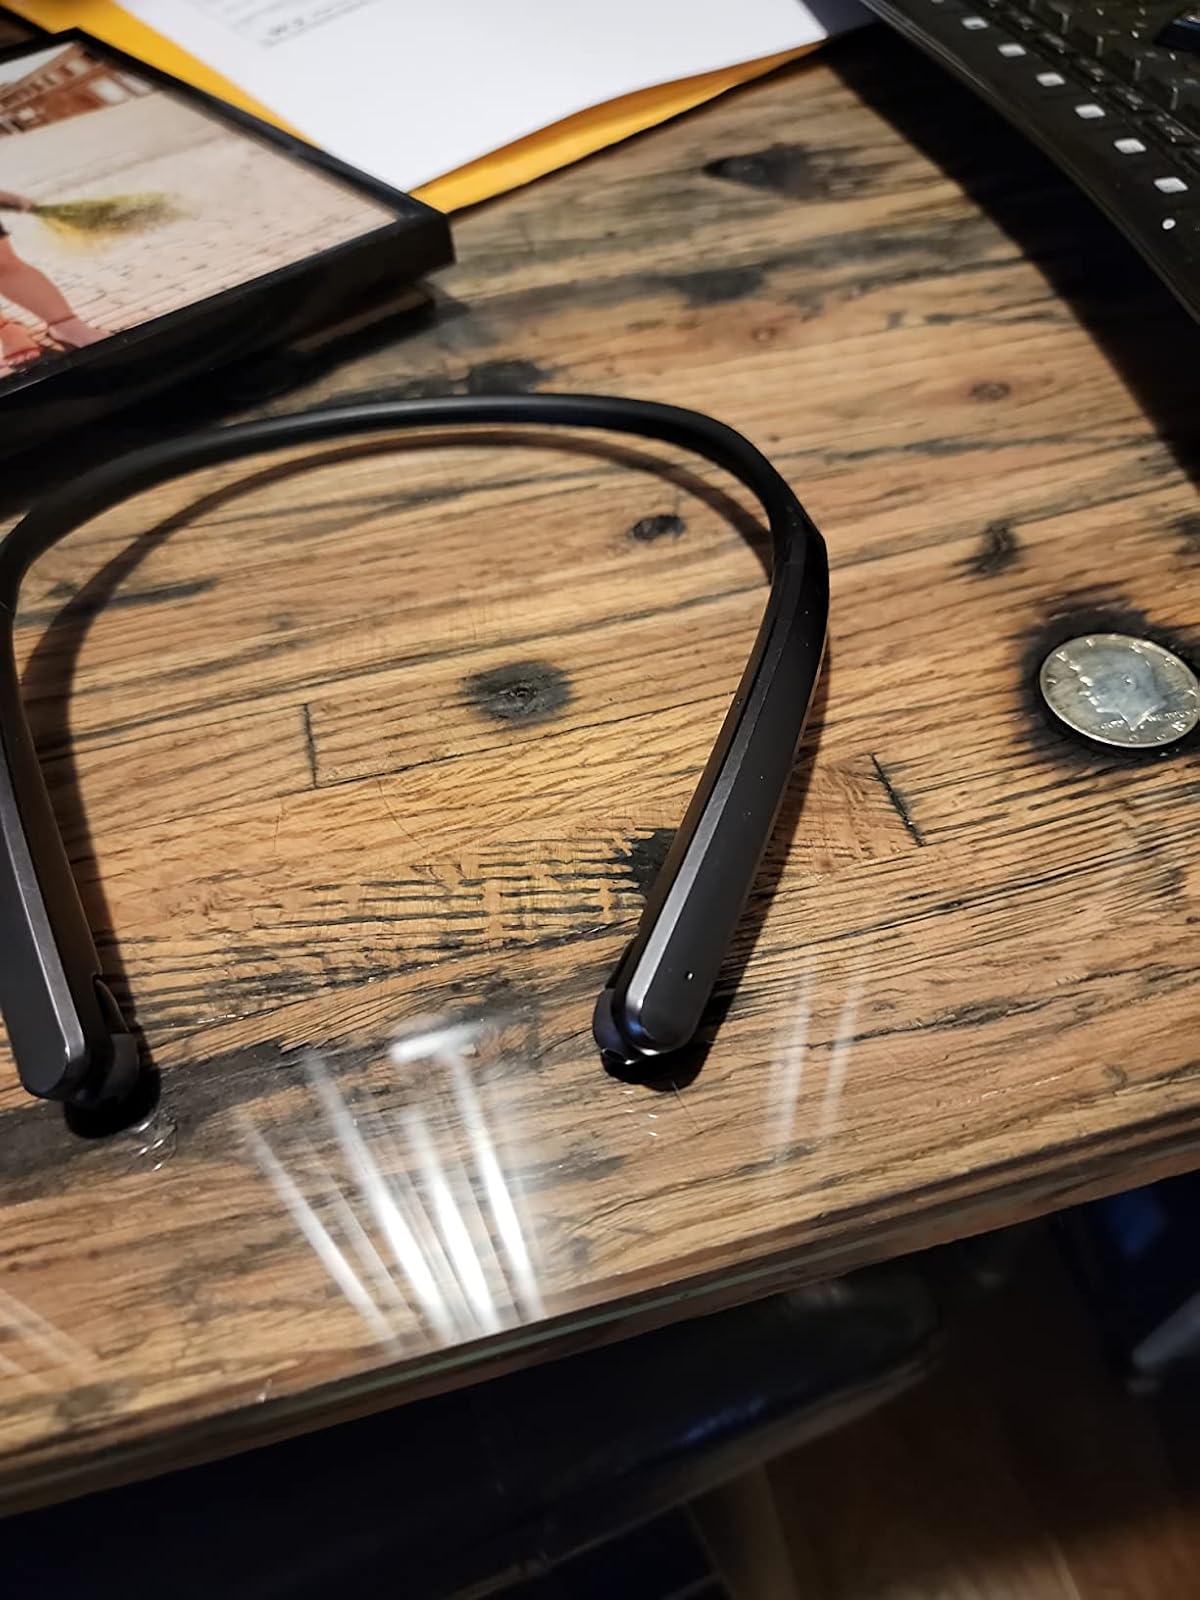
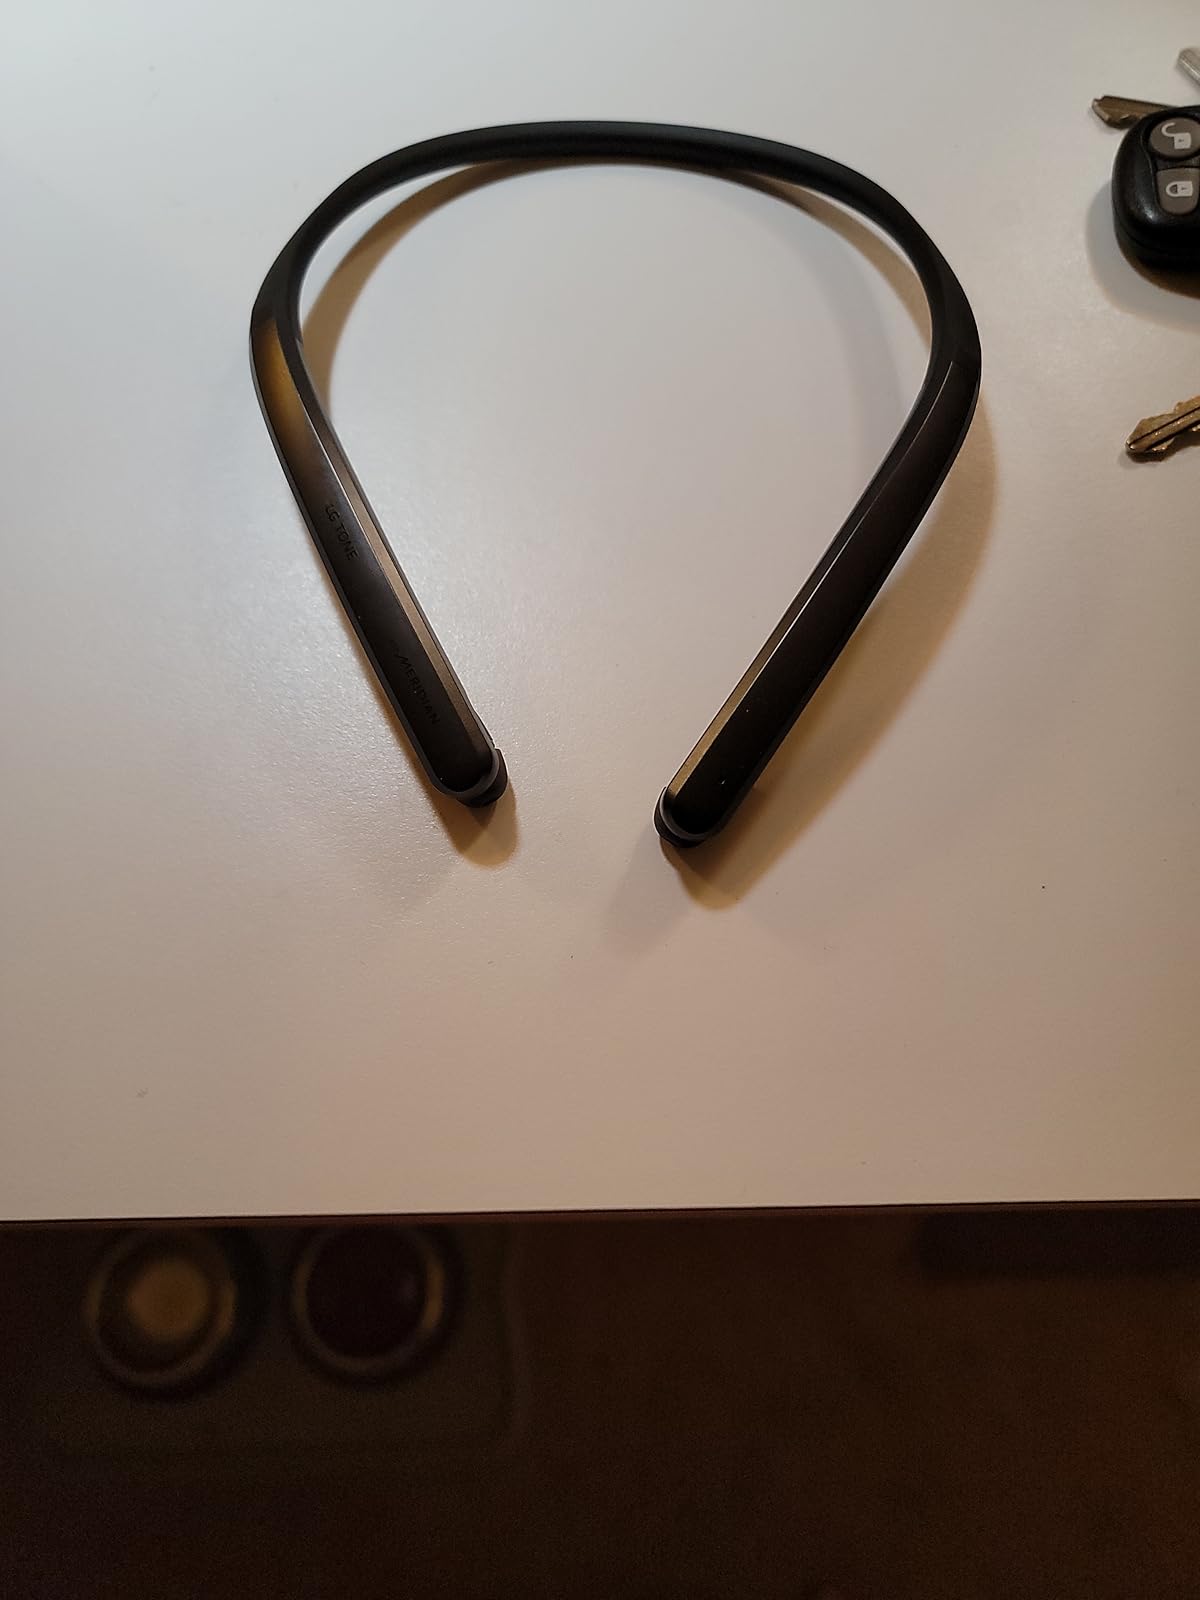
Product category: earbuds
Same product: yes